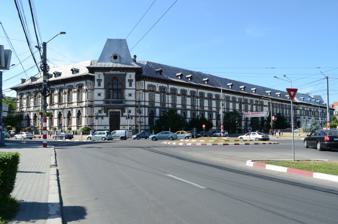
Building: Tudor Vladimirescu National College
Country: Romania
Year built: 1894
Tudor Vladimirescu National College Tudor Vladimirescu National College ( Romanian : Colegiul Național Tudor Vladimirescu ) is a high school located at 13 Unirii Street, Târgu Jiu , Romania. For some time, the residents of Târgu Jiu had requested a permanent school. Their cause was taken up by the local notable Toma Cămărășescu , who in 1890 helped persuade Education Minister Titu Maiorescu to sign an order establishing a gymnasium. The school opened later that year, and was named after revolutionary Tudor Vladimirescu in 1897. In 1919, the institution became a high school, with the first class graduating in 1923. Girls were first admitted in 1961, when a nearby girls’ high school was merged into Vladimirescu. In 1972–1973, the school building began to host an institute for junior engineers. From 1977 until the Romanian Revolution , the institution focused mainly on mathematics and physics. It was declared a national college in 1999. The school building was started in 1891 and completed three years later. Soon afterwards, a pottery school and county museum were opened inside. It is listed as a historic monument by Romania's Ministry of Culture and Religious Affairs . Faculty and alumni Faculty Ștefan Bobancu Iuliu Moisil Alumni Mircea Beuran Emil Ciocoiu Petru Dumitriu Iosif Keber Mihail Lascăr Horațiu Mălăele Notes